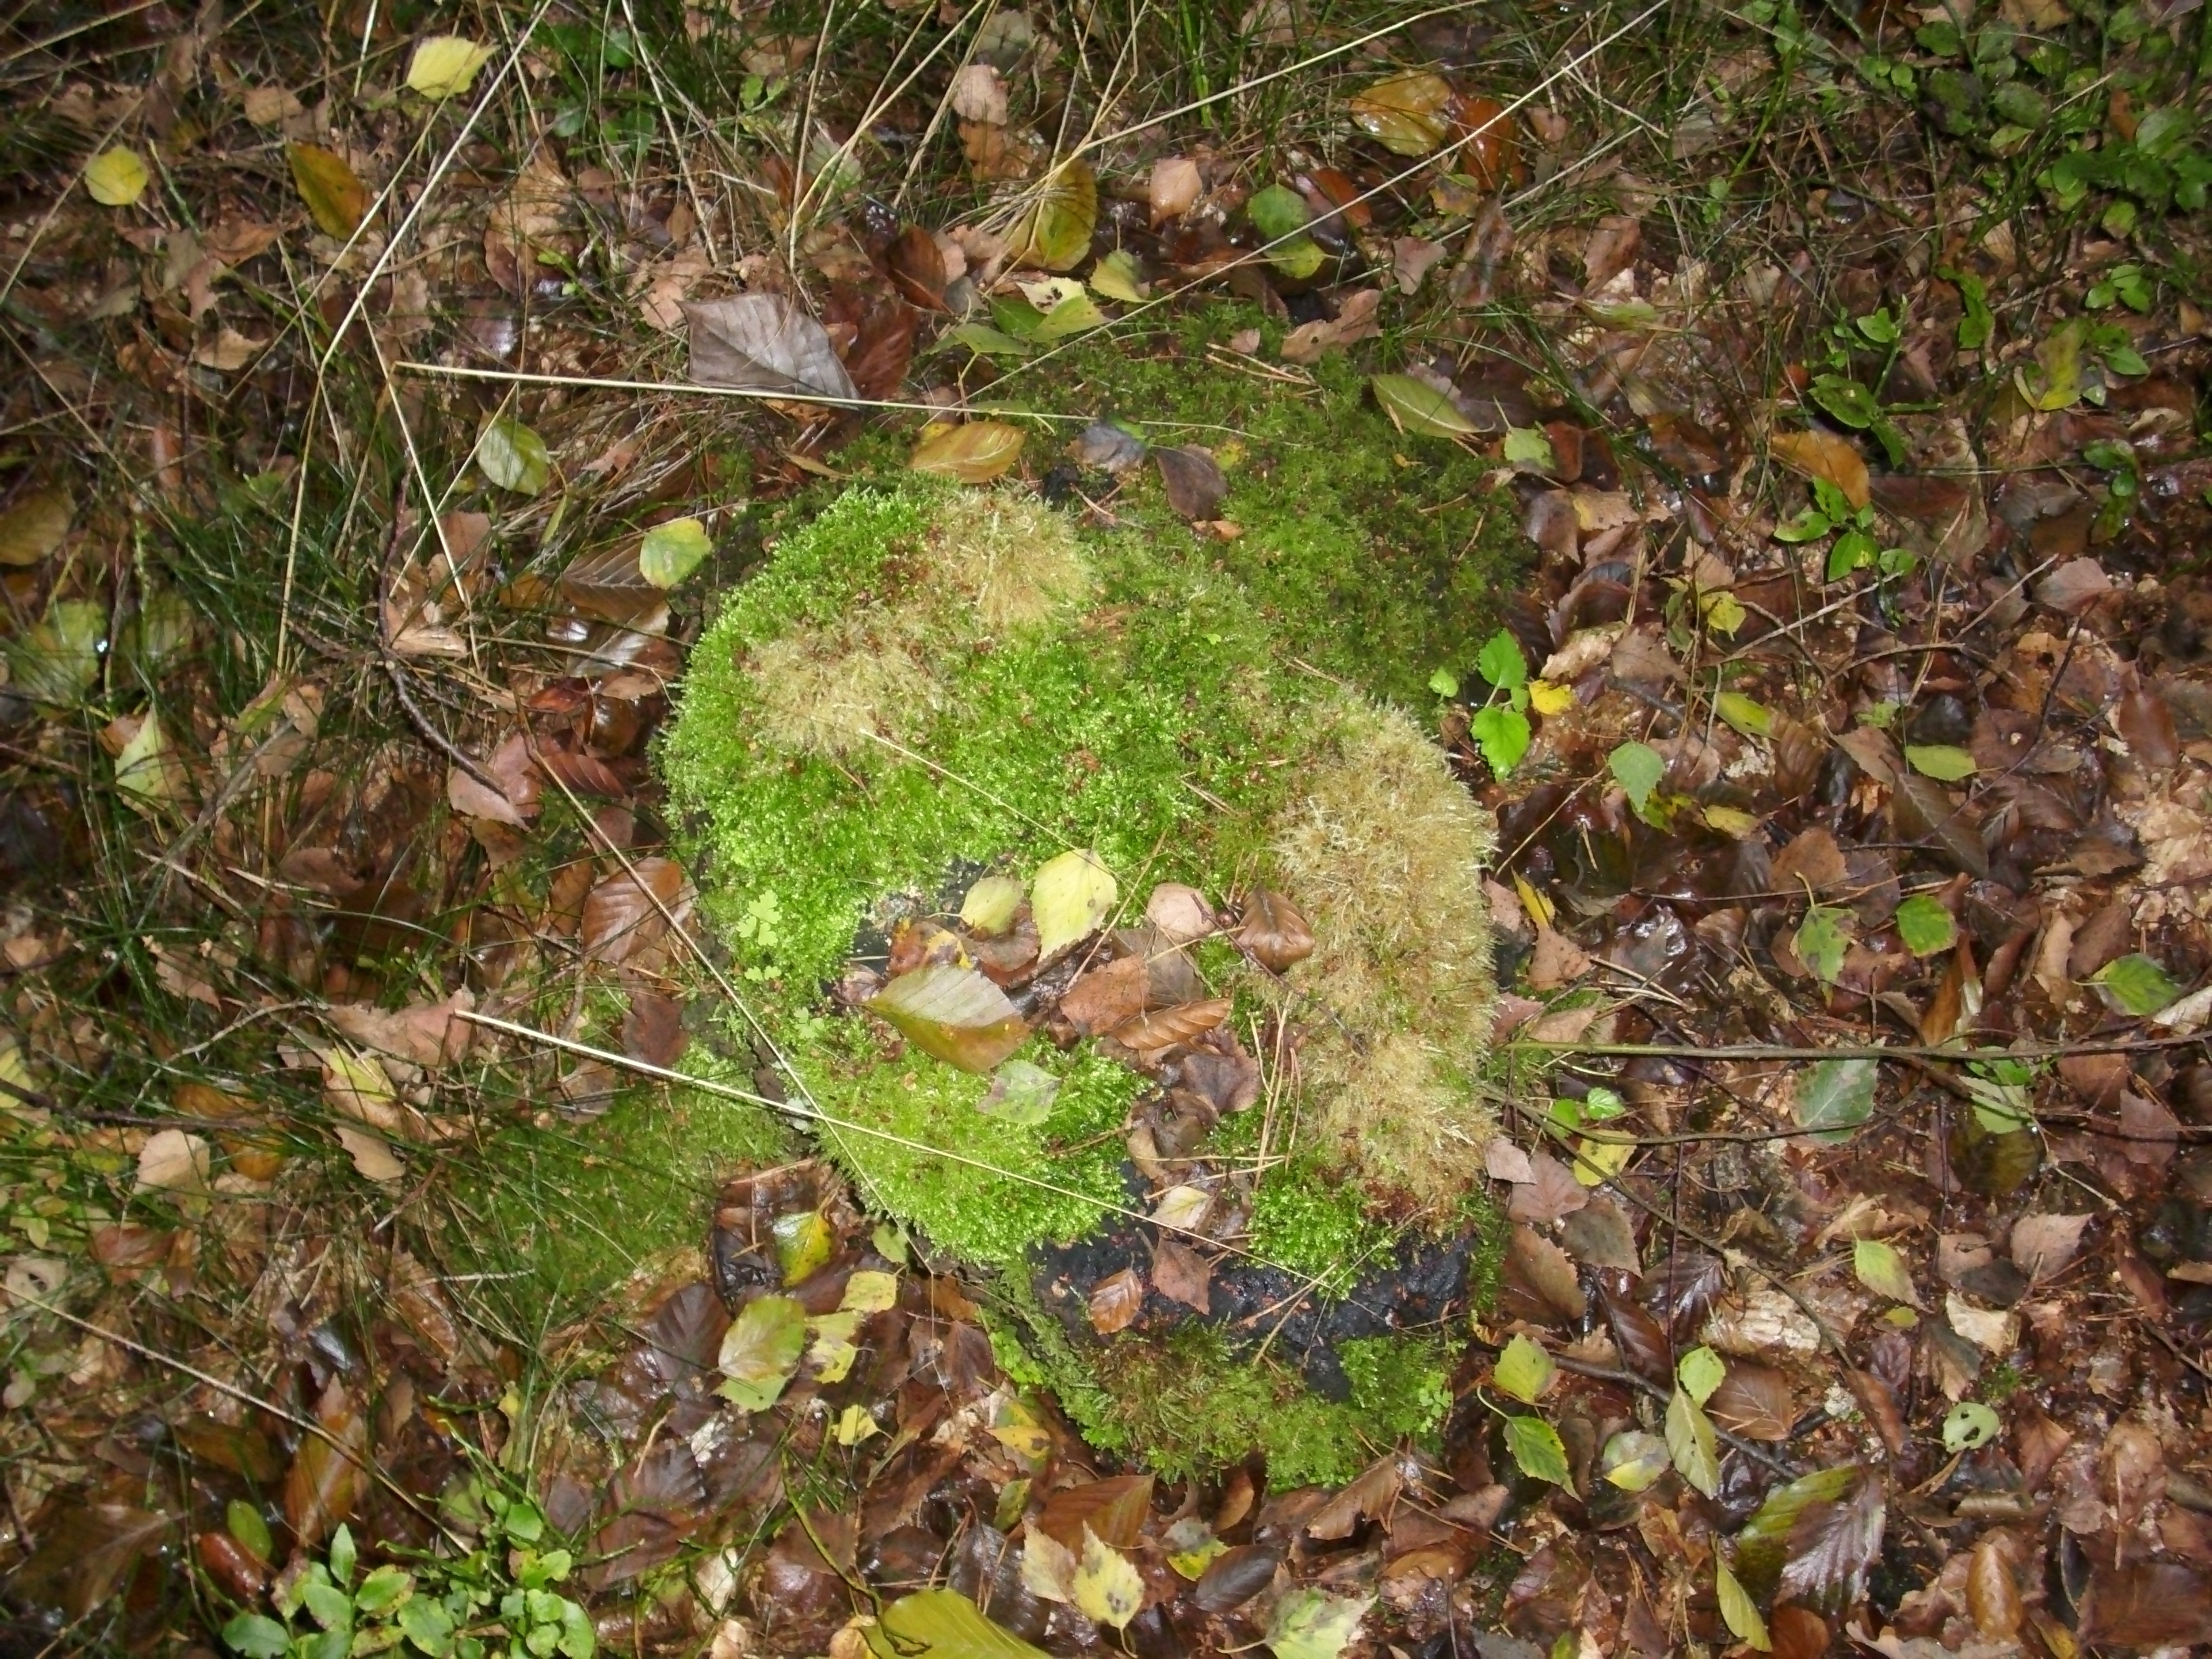
tree, forest, plant, leaf, flower, moss, wildlife, stream, jungle, autumn, flora, fauna, rainforest, woodland, habitat, natural environment